C. E. Ruthenberg

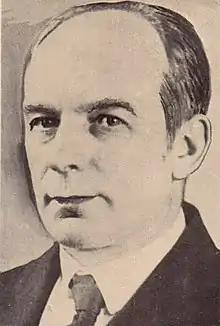
C. E. Ruthenberg, 1922

Ruthenberg was an early endorser of the Left Wing Manifesto written by Louis C. Fraina and around which the formal Left Wing Section of the Socialist Party congealed. He was a Left Wing-supported candidate for the Socialist Party's governing National Executive Committee in the party election of 1919, the result of which was overturned by the outgoing NEC ostensibly on the grounds of election fraud carried out by some of the branches associated with the party's language federations.